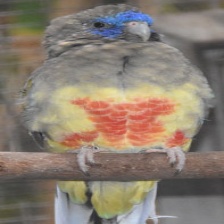
Species: EASTERN BLUEBONNET
Scientific name: NORTHIELLA HAEMATOGASTER